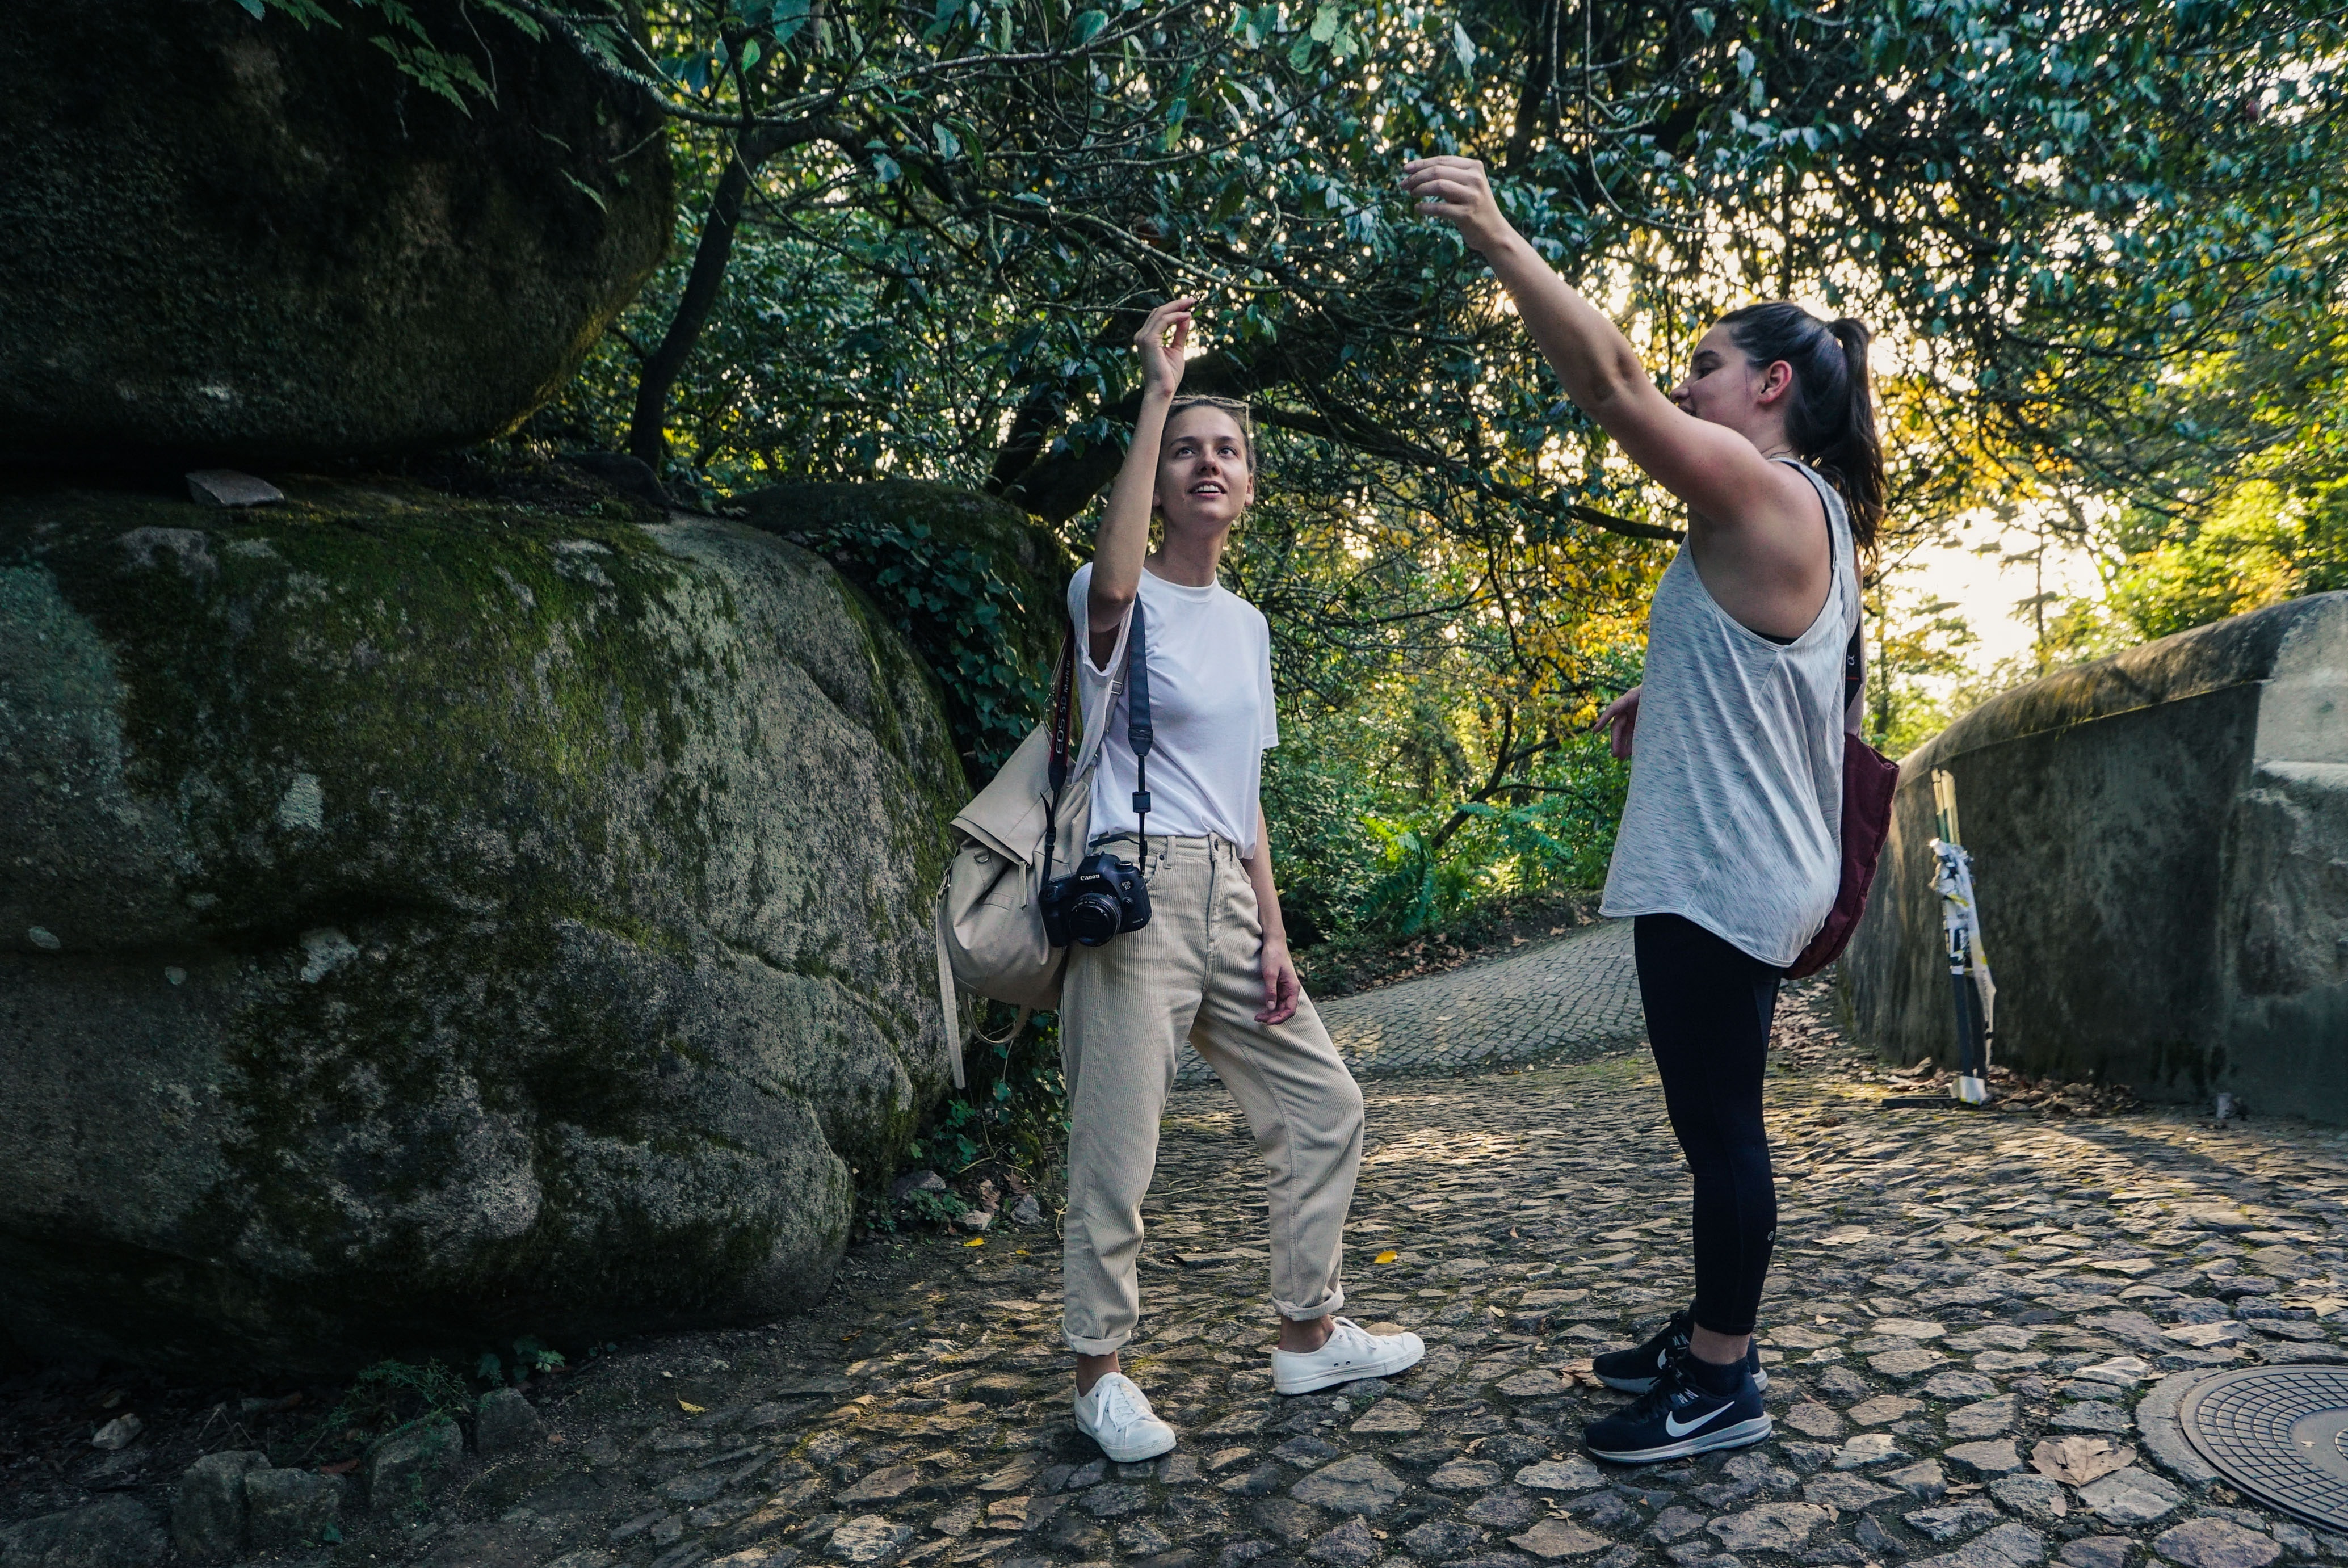
photograph, green, nature, mammal, tree, vertebrate, woody plant, girl, plant, photography, fun, water, leisure, recreation, tourism, vacation, grass, travel, rock